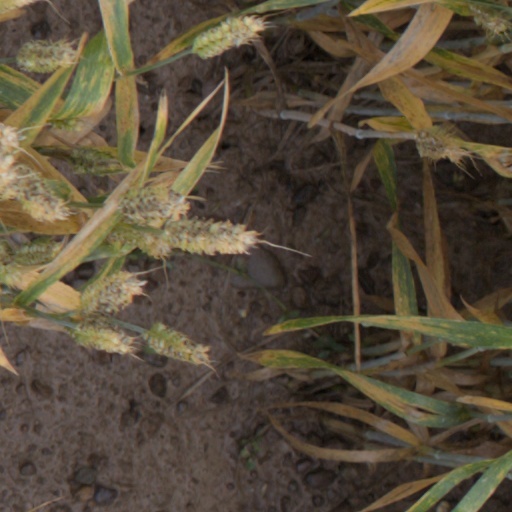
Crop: wheat